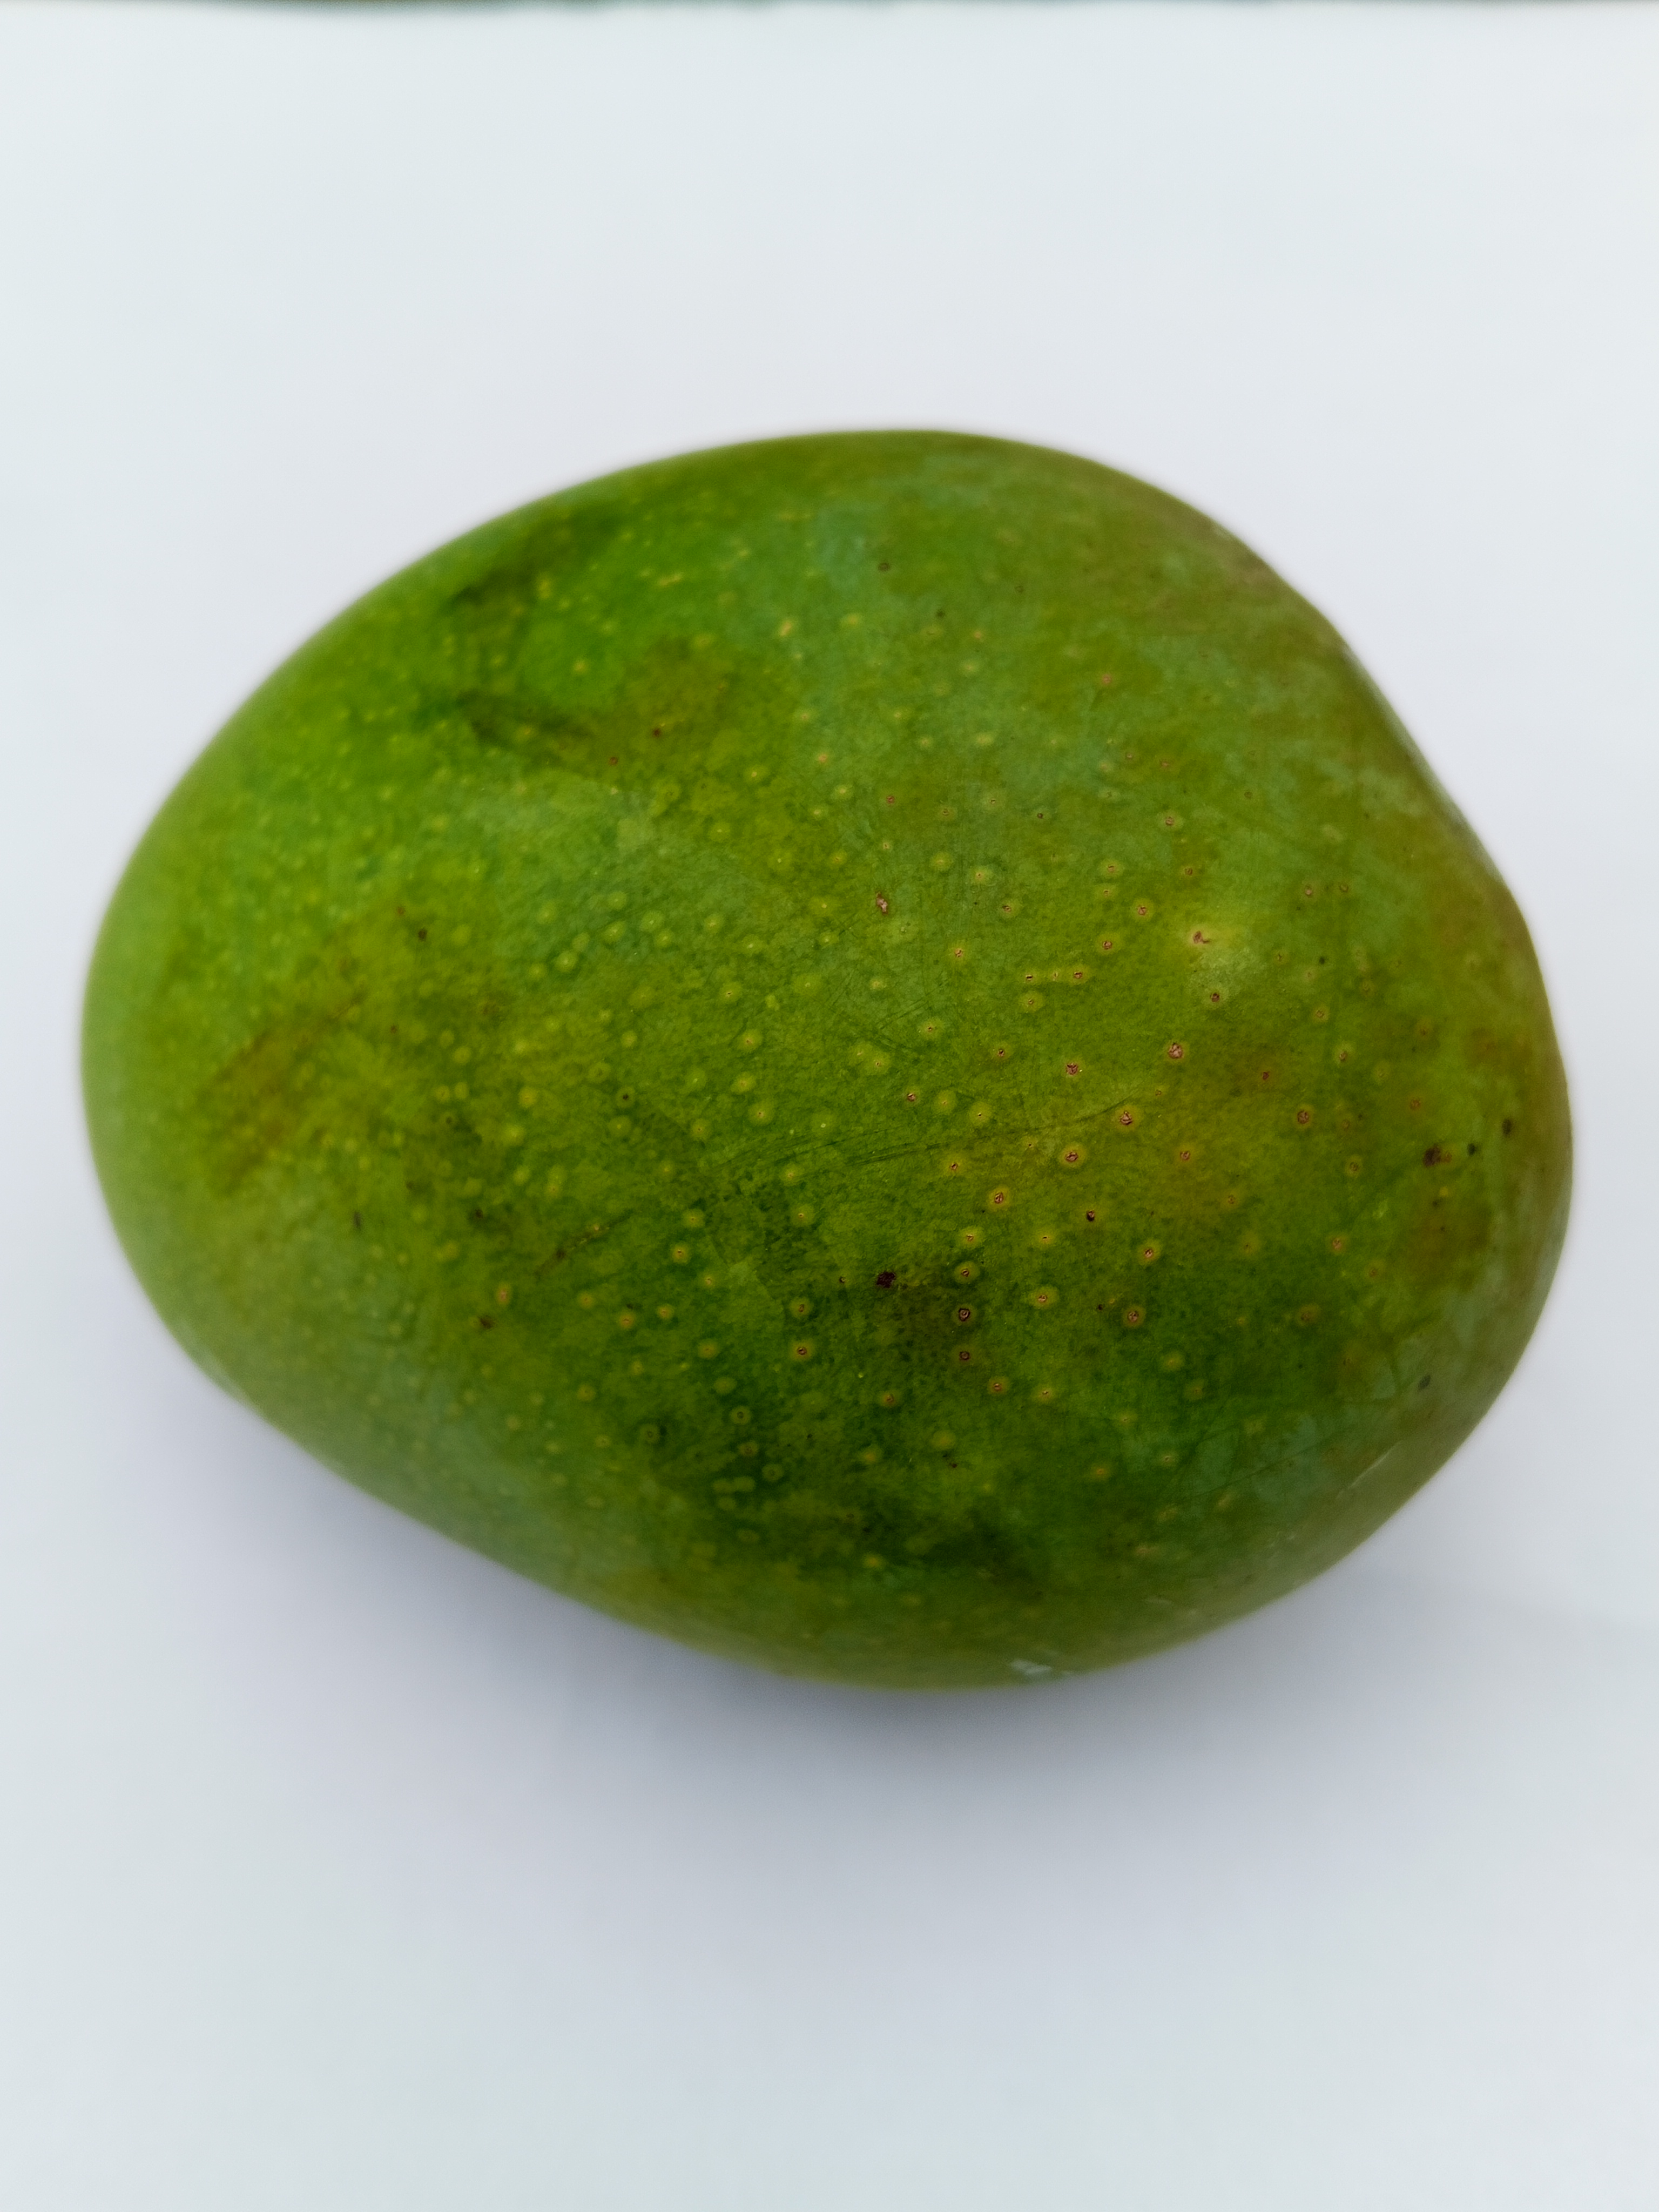
Mango variety: Himsagar